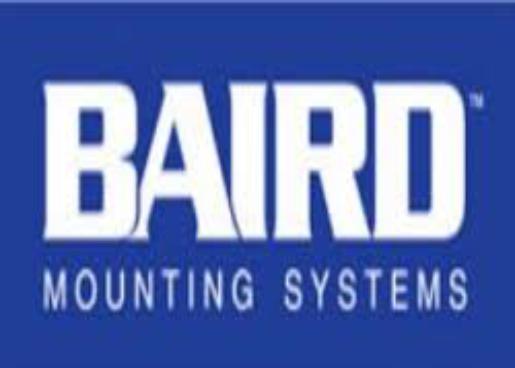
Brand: baird
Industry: Others